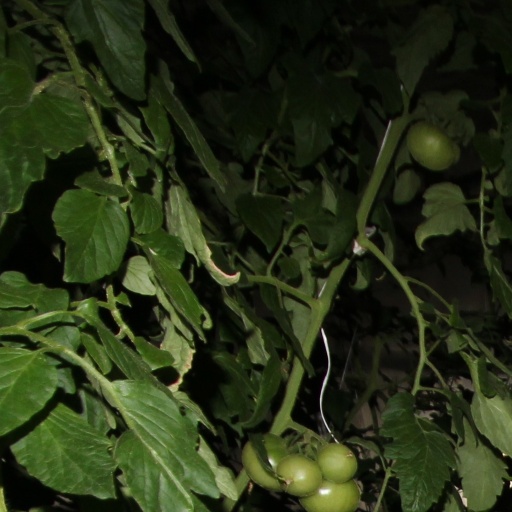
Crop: tomato